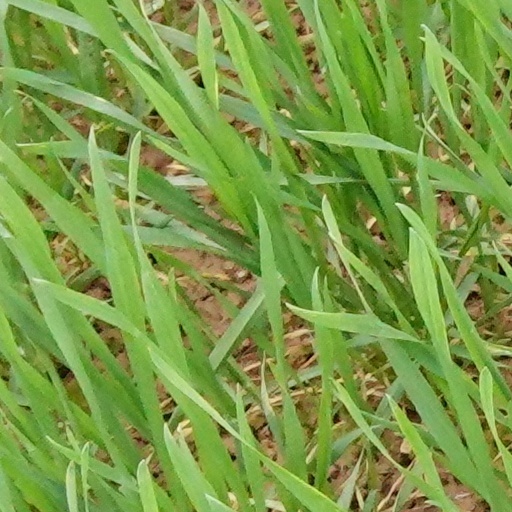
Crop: wheat